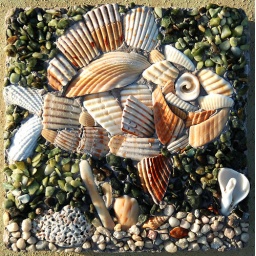
Square stepping stone made of shells, stones and beach finds placed in cast thinset.